Transformers: The Ride – 3D

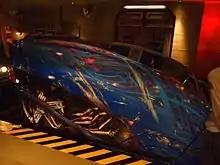
One of the ride vehicles ready for dispatch at Universal Studios Singapore.

"Transformers": The Ride – 3D was primarily developed by Universal Creative, the research and development division of Universal Parks & Resorts. Universal Creative's Thierry Coup was the Creative Director of the ride, having worked on previous Universal attractions including Harry Potter and the Forbidden Journey, The Amazing Adventures of Spider-Man, and Shrek 4-D. Michael Bay, director of the Transformers film franchise, collaborated with Universal Creative on the ride, despite an earlier blog post that suggested otherwise: "I don't support it yet – I'm not involved and [I'm] not sure the story of the ride works, and I know Optimus is not going to just show up to be directed by some new people that have never worked with him," he wrote. Bay's involvement in the attraction's development was revealed by Mark Woodbury, president of Universal Creative, in an NBC documentary on Islands of Adventure's Wizarding World of Harry Potter. Industrial Light & Magic developed the special effects for the ride, having previously worked on "Transformers", "" and "". Each installation is reported to have cost US$100 million.